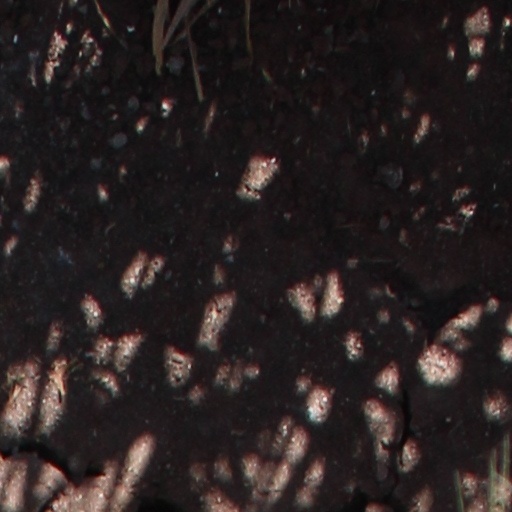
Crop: wheat